St. Johns River

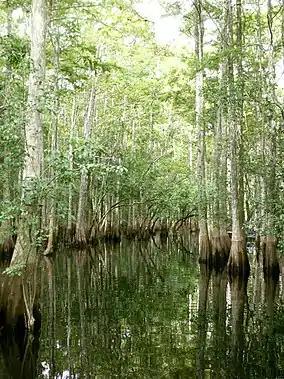
Cypress trees in the Tosohatchee Wildlife Management Area showing dark water marks on the flared trunks, evidence of water level flux

Wetlands in the upper and middle basin are fed by rainwater trapped by the structure of the surrounding land. It is an oxygen- and nutrient-poor environment; what grows usually does so in peat which is created by centuries of decaying plant material. Water levels fluctuate with the subtropical wet and dry seasons. Rain in central and north Florida occurs seasonally during summer and winter, but farther south rain in winter is rare. All plants in these basins must tolerate water fluctuation, both flooding and drought. Sweetbay ("Magnolia virginiana"), cypress ("Taxodium"), and swamp tupelo ("Nyssa biflora") trees often find great success in this region on raised land called hammocks. Trees that live in water for long periods usually have buttressed trunks, tangled, braided roots, or protrusions like cypress knees to obtain oxygen when under water, but the majority of plant life is aquatic. Wetland staples include the American white waterlily ("Nymphaea odorata"), pitcher plants, and Virginia iris ("Iris virginica"). In the southernmost points of the river, "Cladium", or sawgrass, grows in vast swaths of wet prairie that at one time extended into the Everglades. These wetland flora are remarkably successful in filtering pollutants that otherwise find their way into the river.